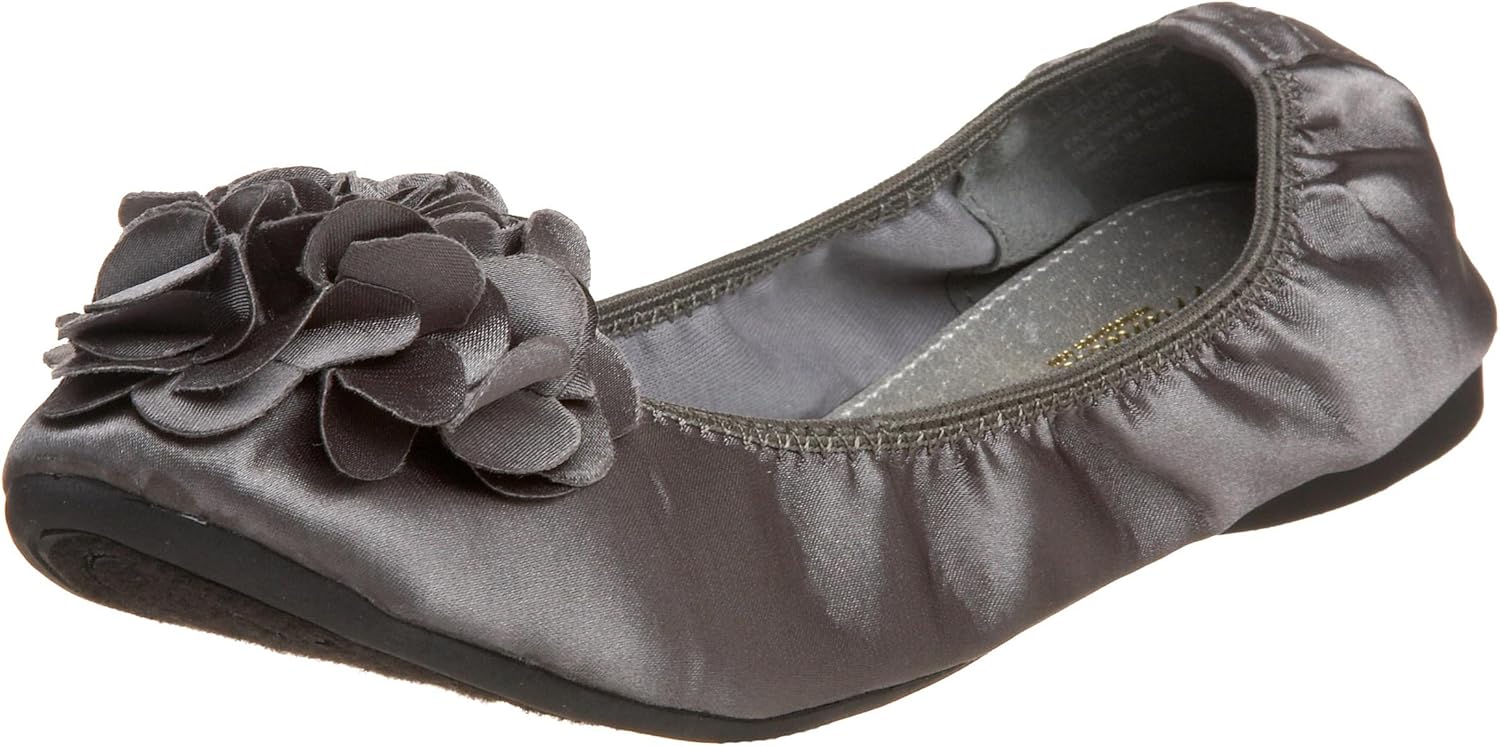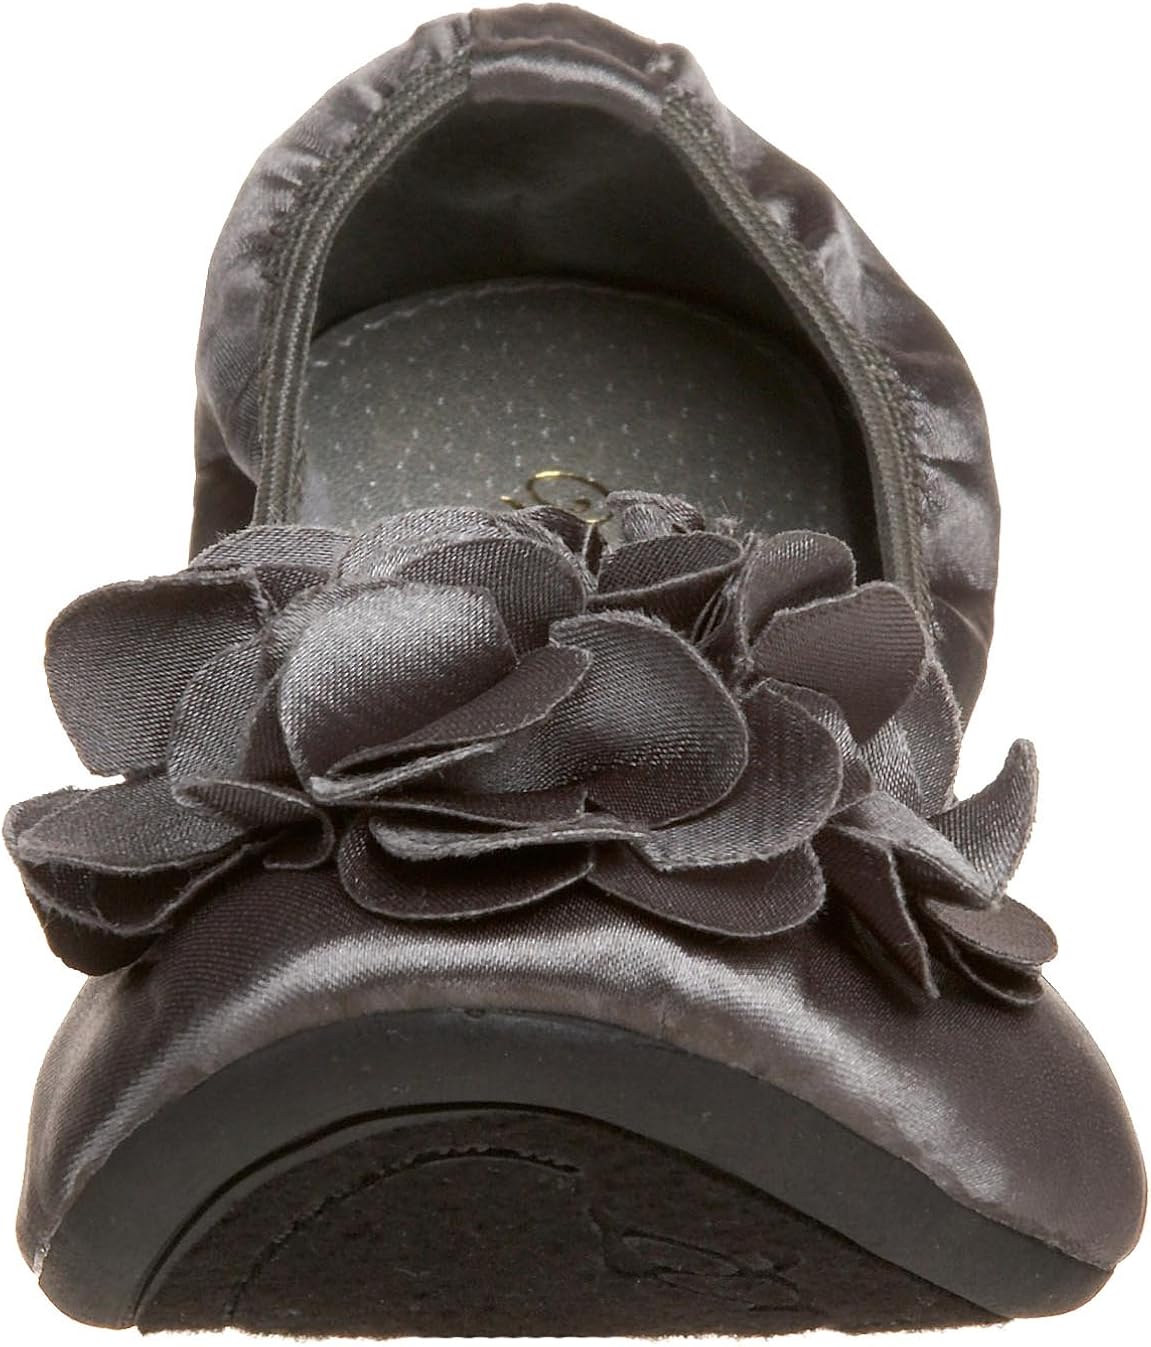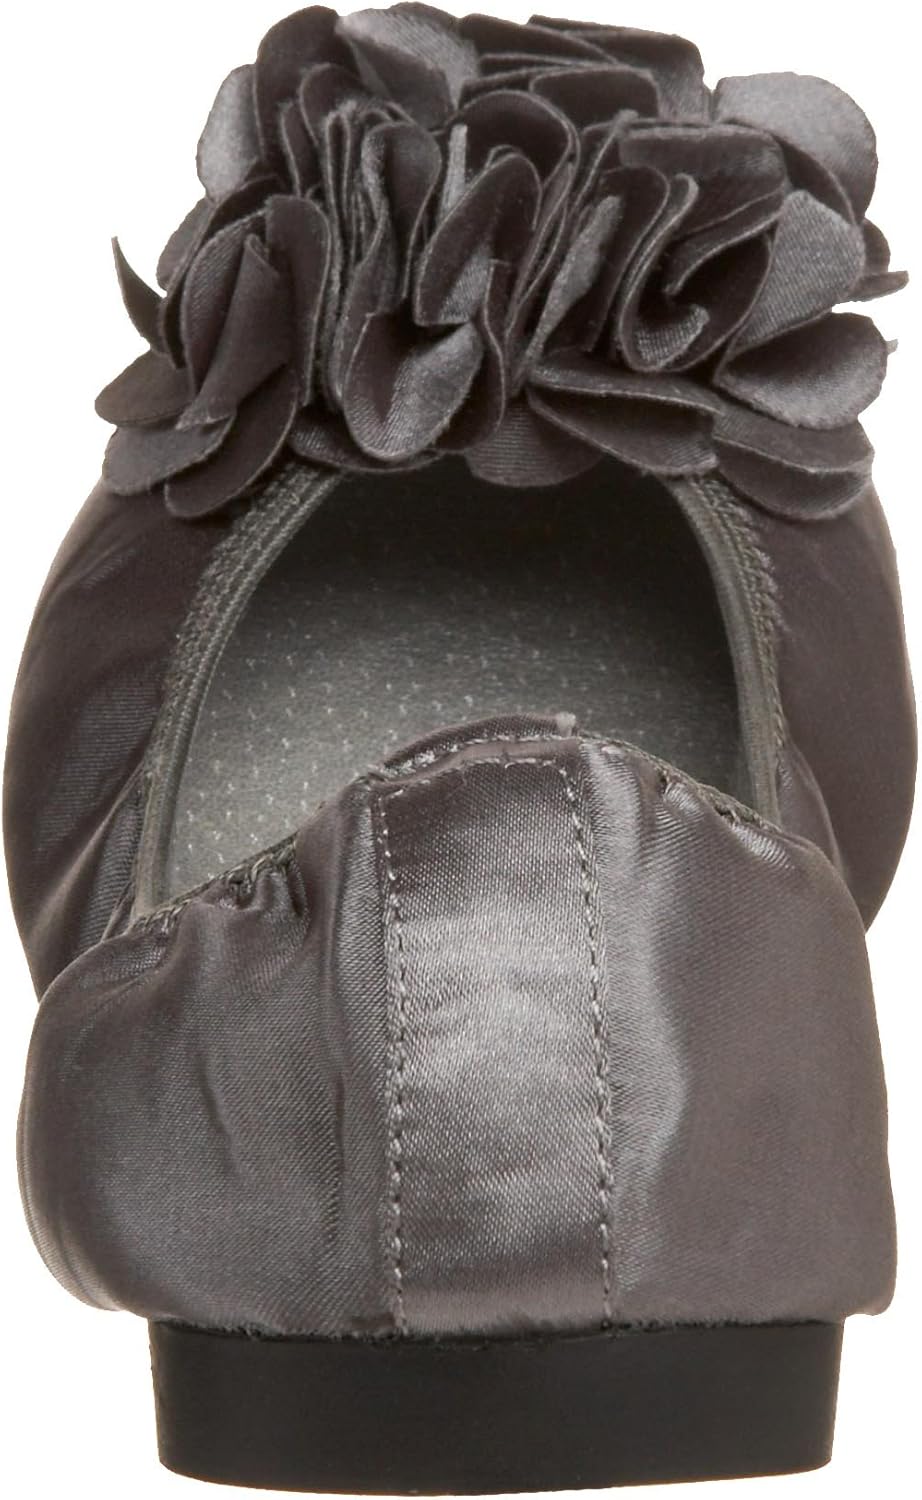
Wanted Shoes Women's Punk Ballet Flat
Category: AMAZON FASHION
Satin ballerina flat with flower detail In a fashion-conscious world that constantly pursues cutting-edge trends, Wanted Shoes remains dedicated to delivering the latest and greatest styles in women's footwear. By keeping its finger on the pulse of fashion, Wanted distinguishes itself as a leading brand, with both quality and affordability. With a great team stylists who truly have a passion for fashion, Wanted Shoes remains true to its name, leaving women of all ages wanting more.
Features: 100% Fabric | Imported | Synthetic sole | Heel measures approximately 0.5" | Satin scruch ballerina | Elasticized edging | Satin flower detail